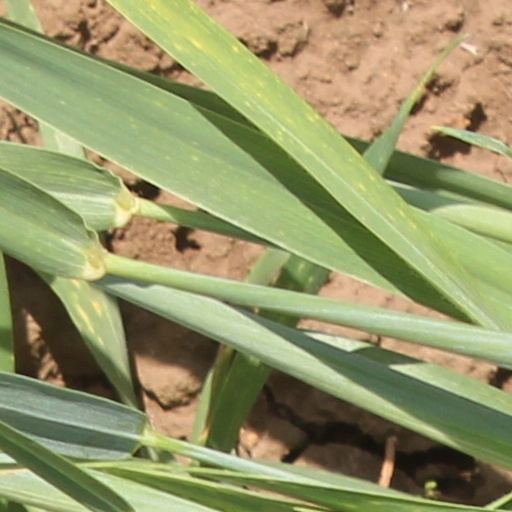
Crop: wheat